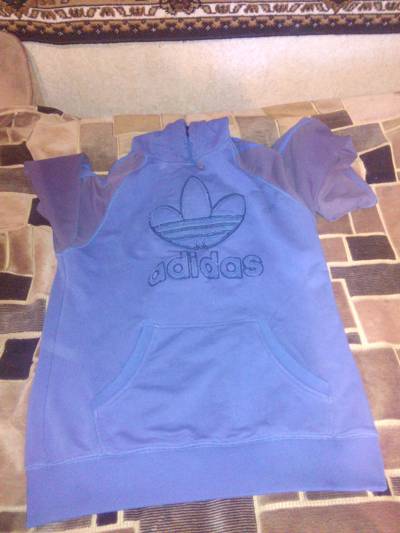
Waste category: clothes